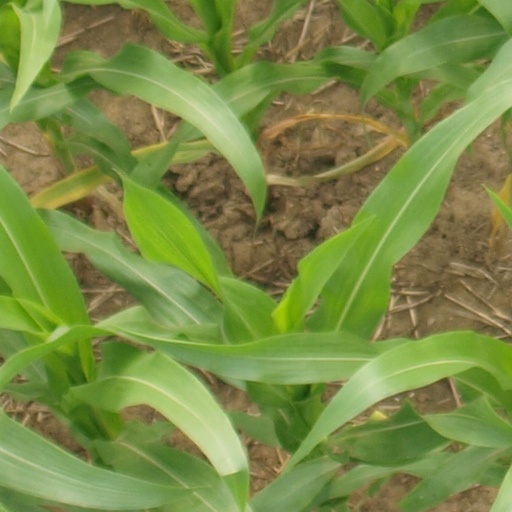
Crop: maize; corn